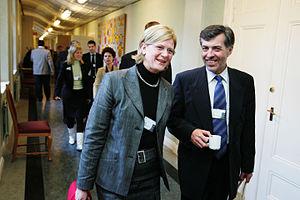
Gun-Mari Lindholm est une femme politique ålandaise.